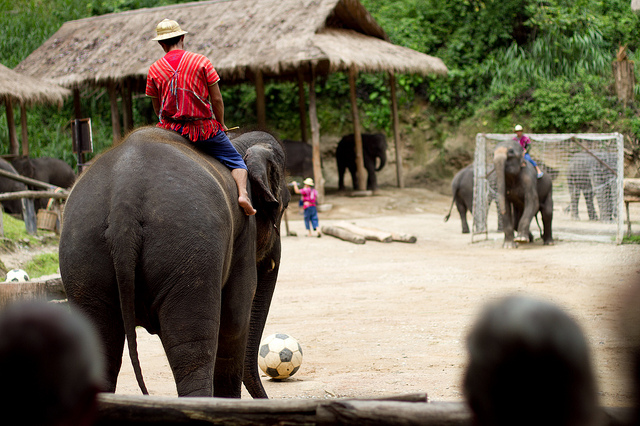
một số con voi chơi bóng đá voi trên một bãi đất